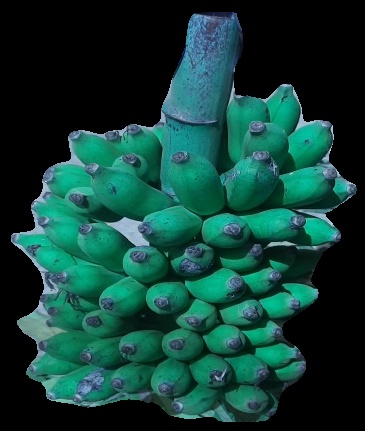
Variety: elakki-bale
Grade: grade3